Assyrians in Syria

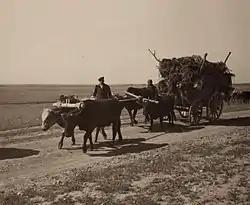
Assyrian refugees travelling to Khabur after escaping the Simele massacre

In 1936, religious and political leaders—mainly from the Assyrian and Armenian Christian and Kurdish communities, with a few Arab groups as well—pressured the French authorities to give autonomous status to the Syrian Al-Jazira province (nowadays the Al Hasakah) for its mixed-ethnic population, like in the Sanjak of Alexandretta, the Alawite State, or Jabal al-Druze. The push for autonomy was marked by civil strife and inter-communal violence in the province, and angry hostility on the part of the mainly Arab nationalists pushing for outright independence for Syria. Long having viewed the settlement of Assyrians and Armenians in the country as the product of French colonialism, they were further incensed by the arrival of additional Assyrian refugees on the Khabur, and mobilized support from many Arab tribes and some Kurdish groups to counter the autonomists. The French forcibly cracked down on both sides as they grew increasingly violent, and the movement for autonomy soon failed. Later on, in 1957, the Assyrian Democratic Organization was set up in Syria by center-left intellectuals.